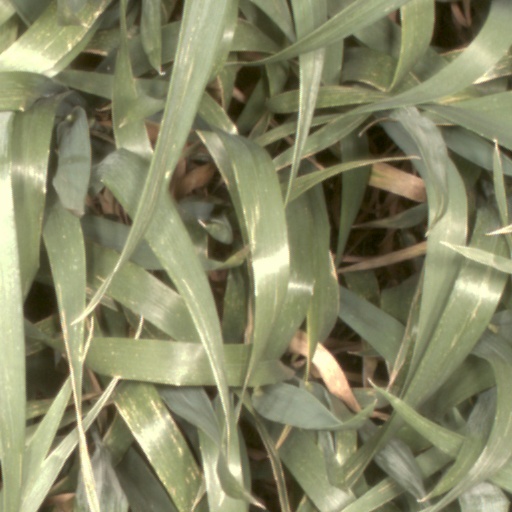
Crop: wheat